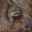
Label: raccoon